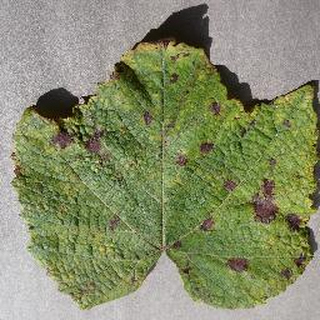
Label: grape_leaf_blight